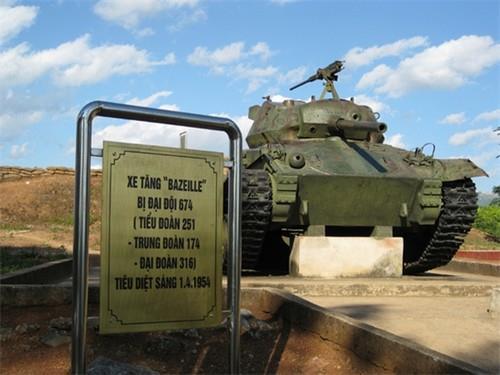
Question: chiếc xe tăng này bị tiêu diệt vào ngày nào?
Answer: ngày 1 tháng 4 năm 1954